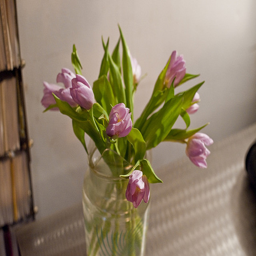
a clear vase with many roses inside on a table
A group of flowers are in a vase with water.
Pink flowers sit in a vase on a table.
There is no picture here to provide a caption for.
a vase filled with water and a plant with green leaves and purple flowers